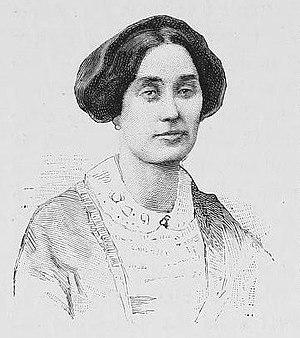
Marie Recio est une chanteuse, seconde épouse d'Hector Berlioz.